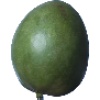
Label: Mango 1